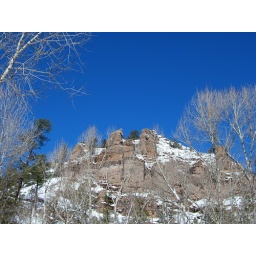
snow cliffs &amp;amp; sky - rock formations in blue river area